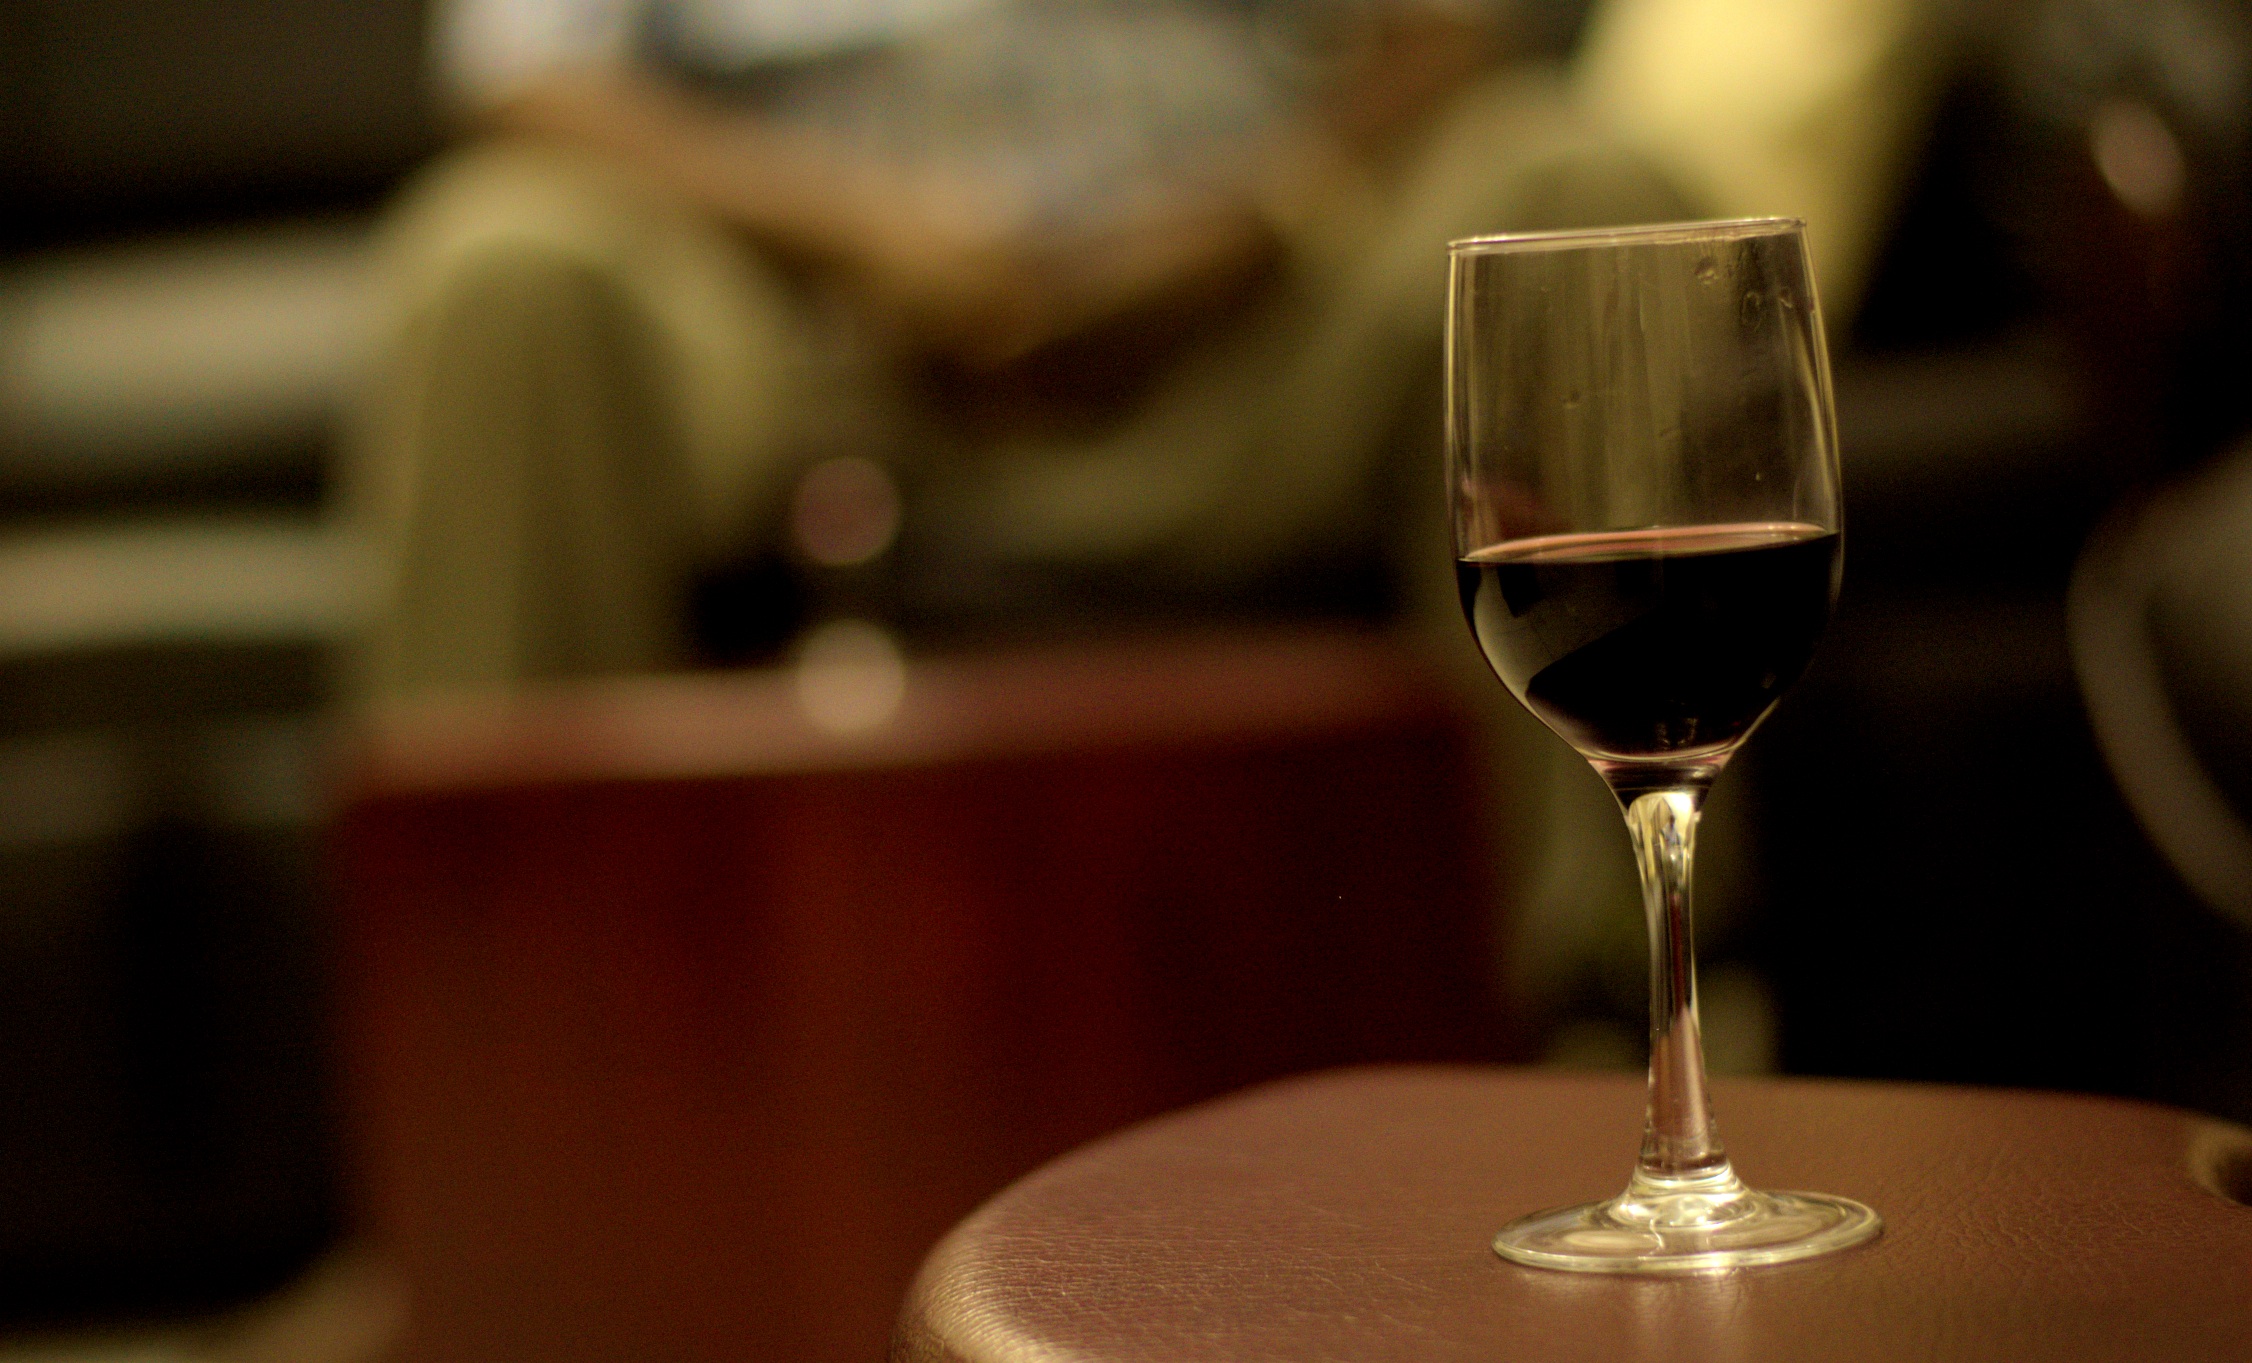
wine, glass, restaurant, beverage, drink, beer, alcohol, wine glass, stemware, alcoholic beverage, distilled beverage, drinkware